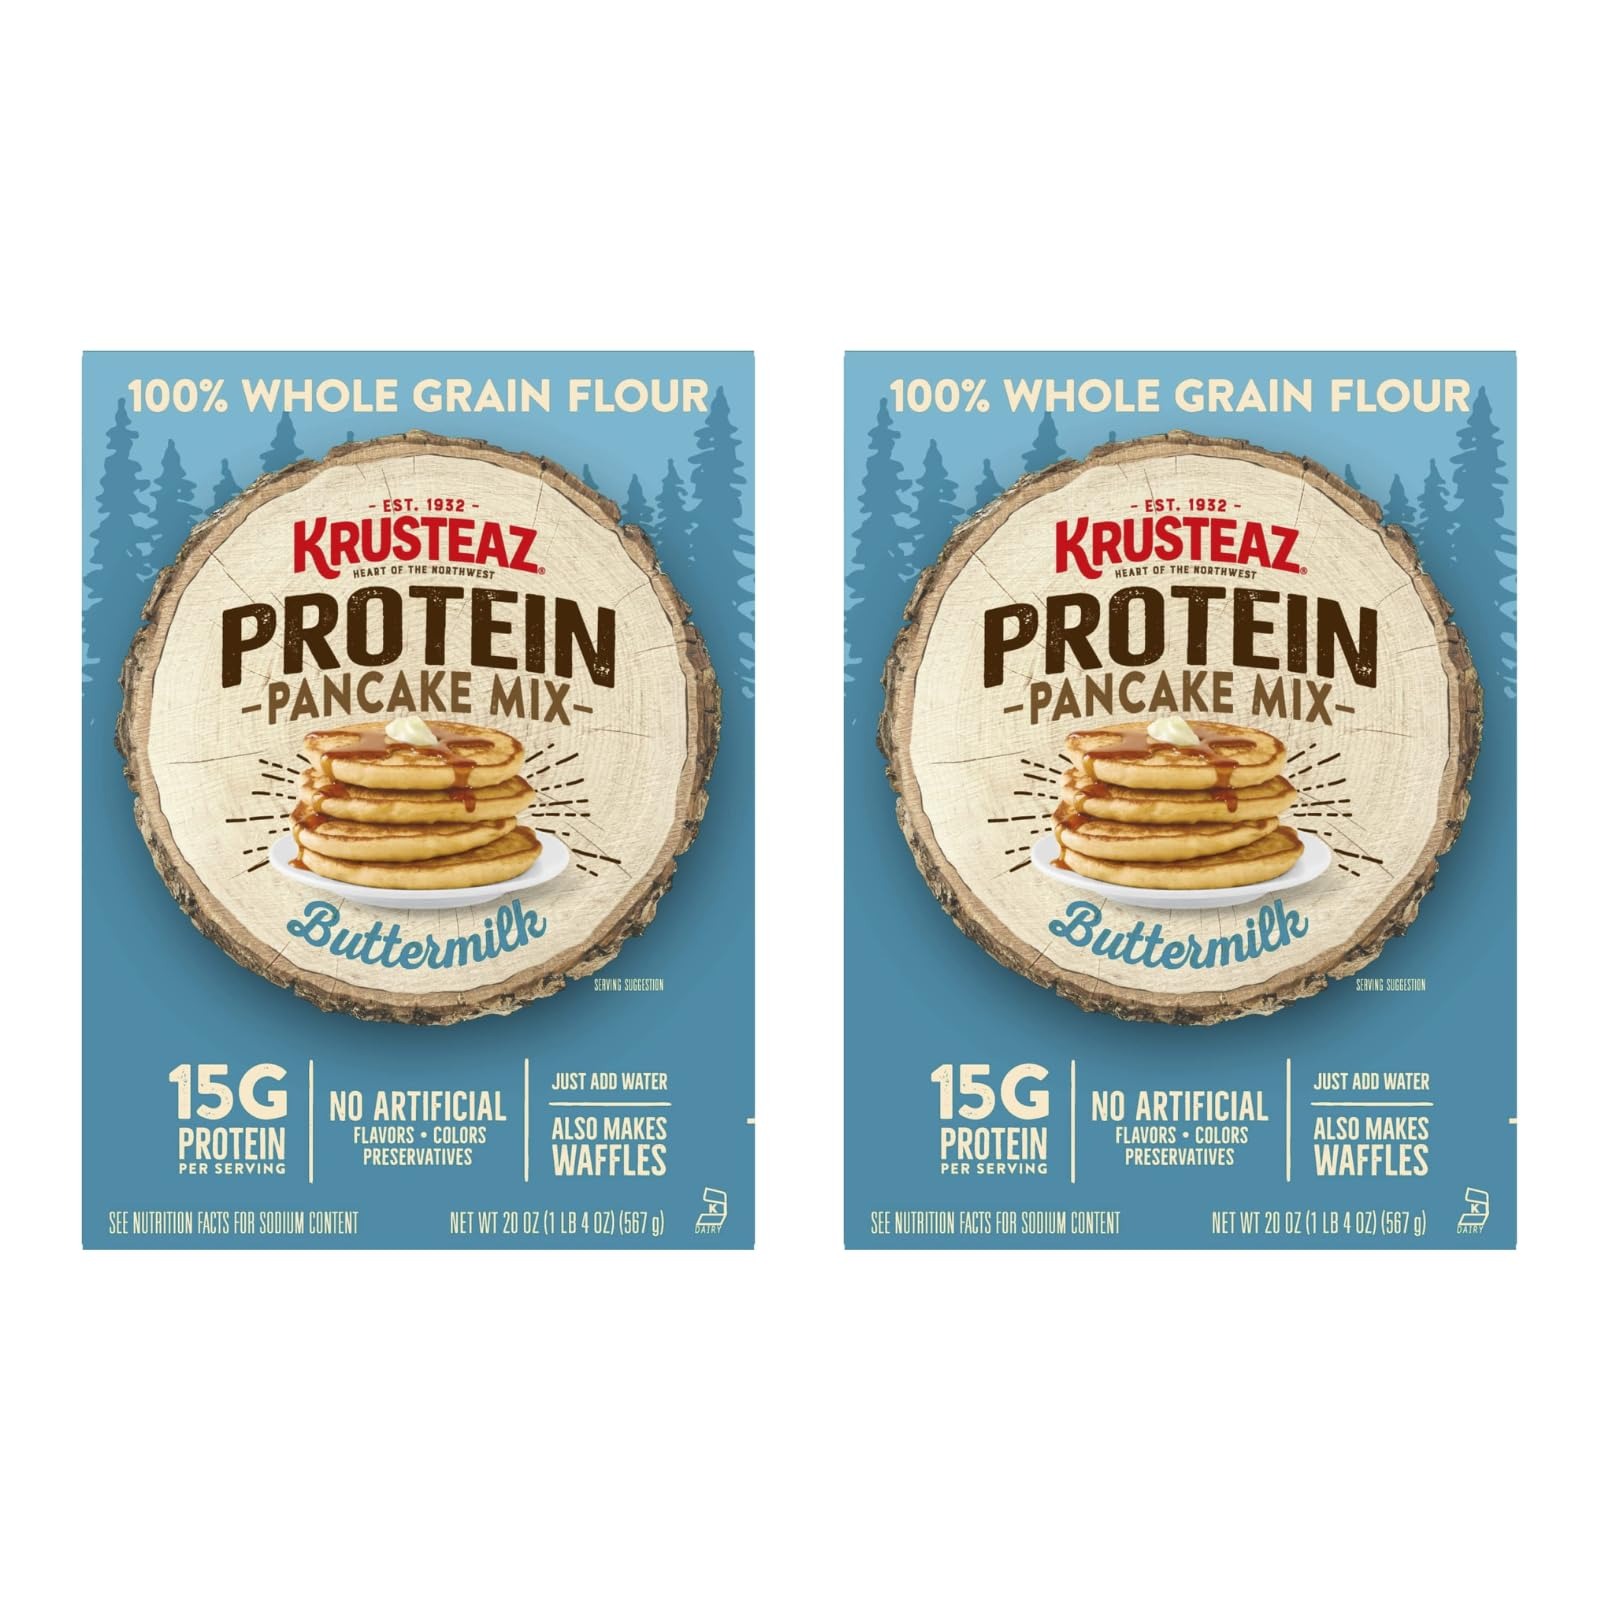
Item Name: Krusteaz Protein Pancake Mix, Buttermilk Pancake Mix, 100% Whole Grain Flour & 15g of Protein Per Serving, Also Makes Waffles, Just Add Water (1.25 Pound (Pack of 2))
Bullet Point 1: DELIGHTFULLY DELICIOUS: Krusteaz Protein Buttermilk Pancakes taste just like, well, Krusteaz Buttermilk Pancakes! Enjoy a light, fluffy stack of deliciousness with 15 grams of protein per serving.
Bullet Point 2: EASY TO MAKE: Simply add water to the mix and cook until your pancakes are golden brown. Bonus points if you can flip two at one time.
Bullet Point 3: MAKE IT YOUR OWN: Pancakes are just the tip of the iceberg. With this delicious mix, you can make biscuits, cobblers, strudels, and so much more. Put your creativity to the test with Krusteaz Protein Pancake Mix.
Bullet Point 4: INGREDIENTS WE'RE PROUD OF: Krusteaz Protein Pancake Mix is made with 100% whole grain flour and contains no artificial flavors, colors, or preservatives.
Bullet Point 5: WHAT'S INCLUDED: Every order of this pancake mix includes eight, 20-ounce boxes with a shelf life from production of 546 days. This 8-box pack is great for always having Krusteaz on hand when you crave it!
Product Description: Here's a stack of pancakes that will fill you up without slowing you down. Made with 15 grams of protein per serving and 100% whole grain flour, Krusteaz Protein Pancake Mix means a breakfast, brunch or dinner packed with extra energy. And it's simple to make. Just add water to the mix and cook until your pancakes are golden brown. Each order includes eight, 20 ounce boxes.
Value: 40.0
Unit: Ounce

Price: 14.775